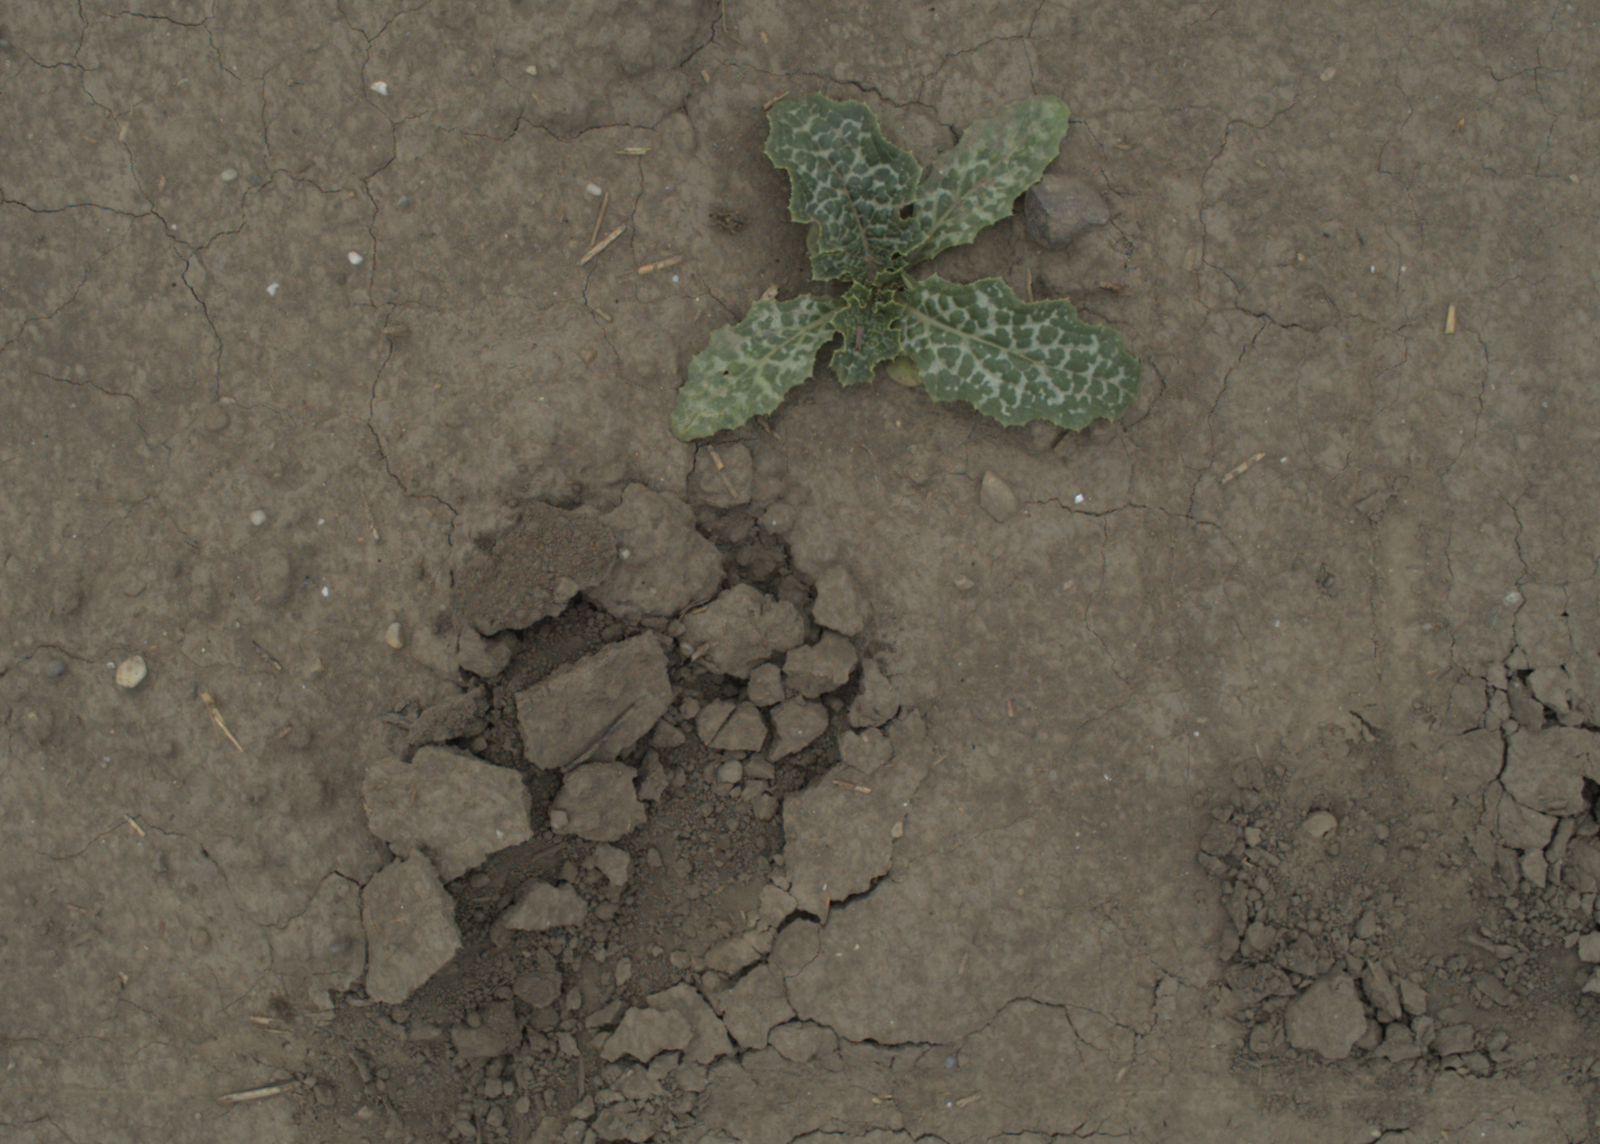
Capture date: 05.07.2021 13:30:34
Weather: cloudy
Wind: medium
Seeding date: 08.06.2021
Plant canopy height (mm): 961